Chuck Bass

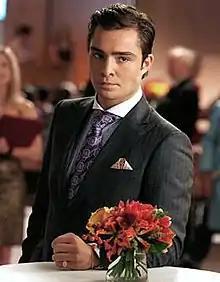
Ed Westwick as Charles Bass

Charles Bartholomew Bass is a fictional character in the novel and television series "Gossip Girl". In the TV series, he is portrayed by British actor Ed Westwick. Although he is a secondary antagonist in the original book series, the TV series elevates him to an antiheroic main character, and the male lead of the show, where he is noted for his financial ambition, hedonism and personal style.